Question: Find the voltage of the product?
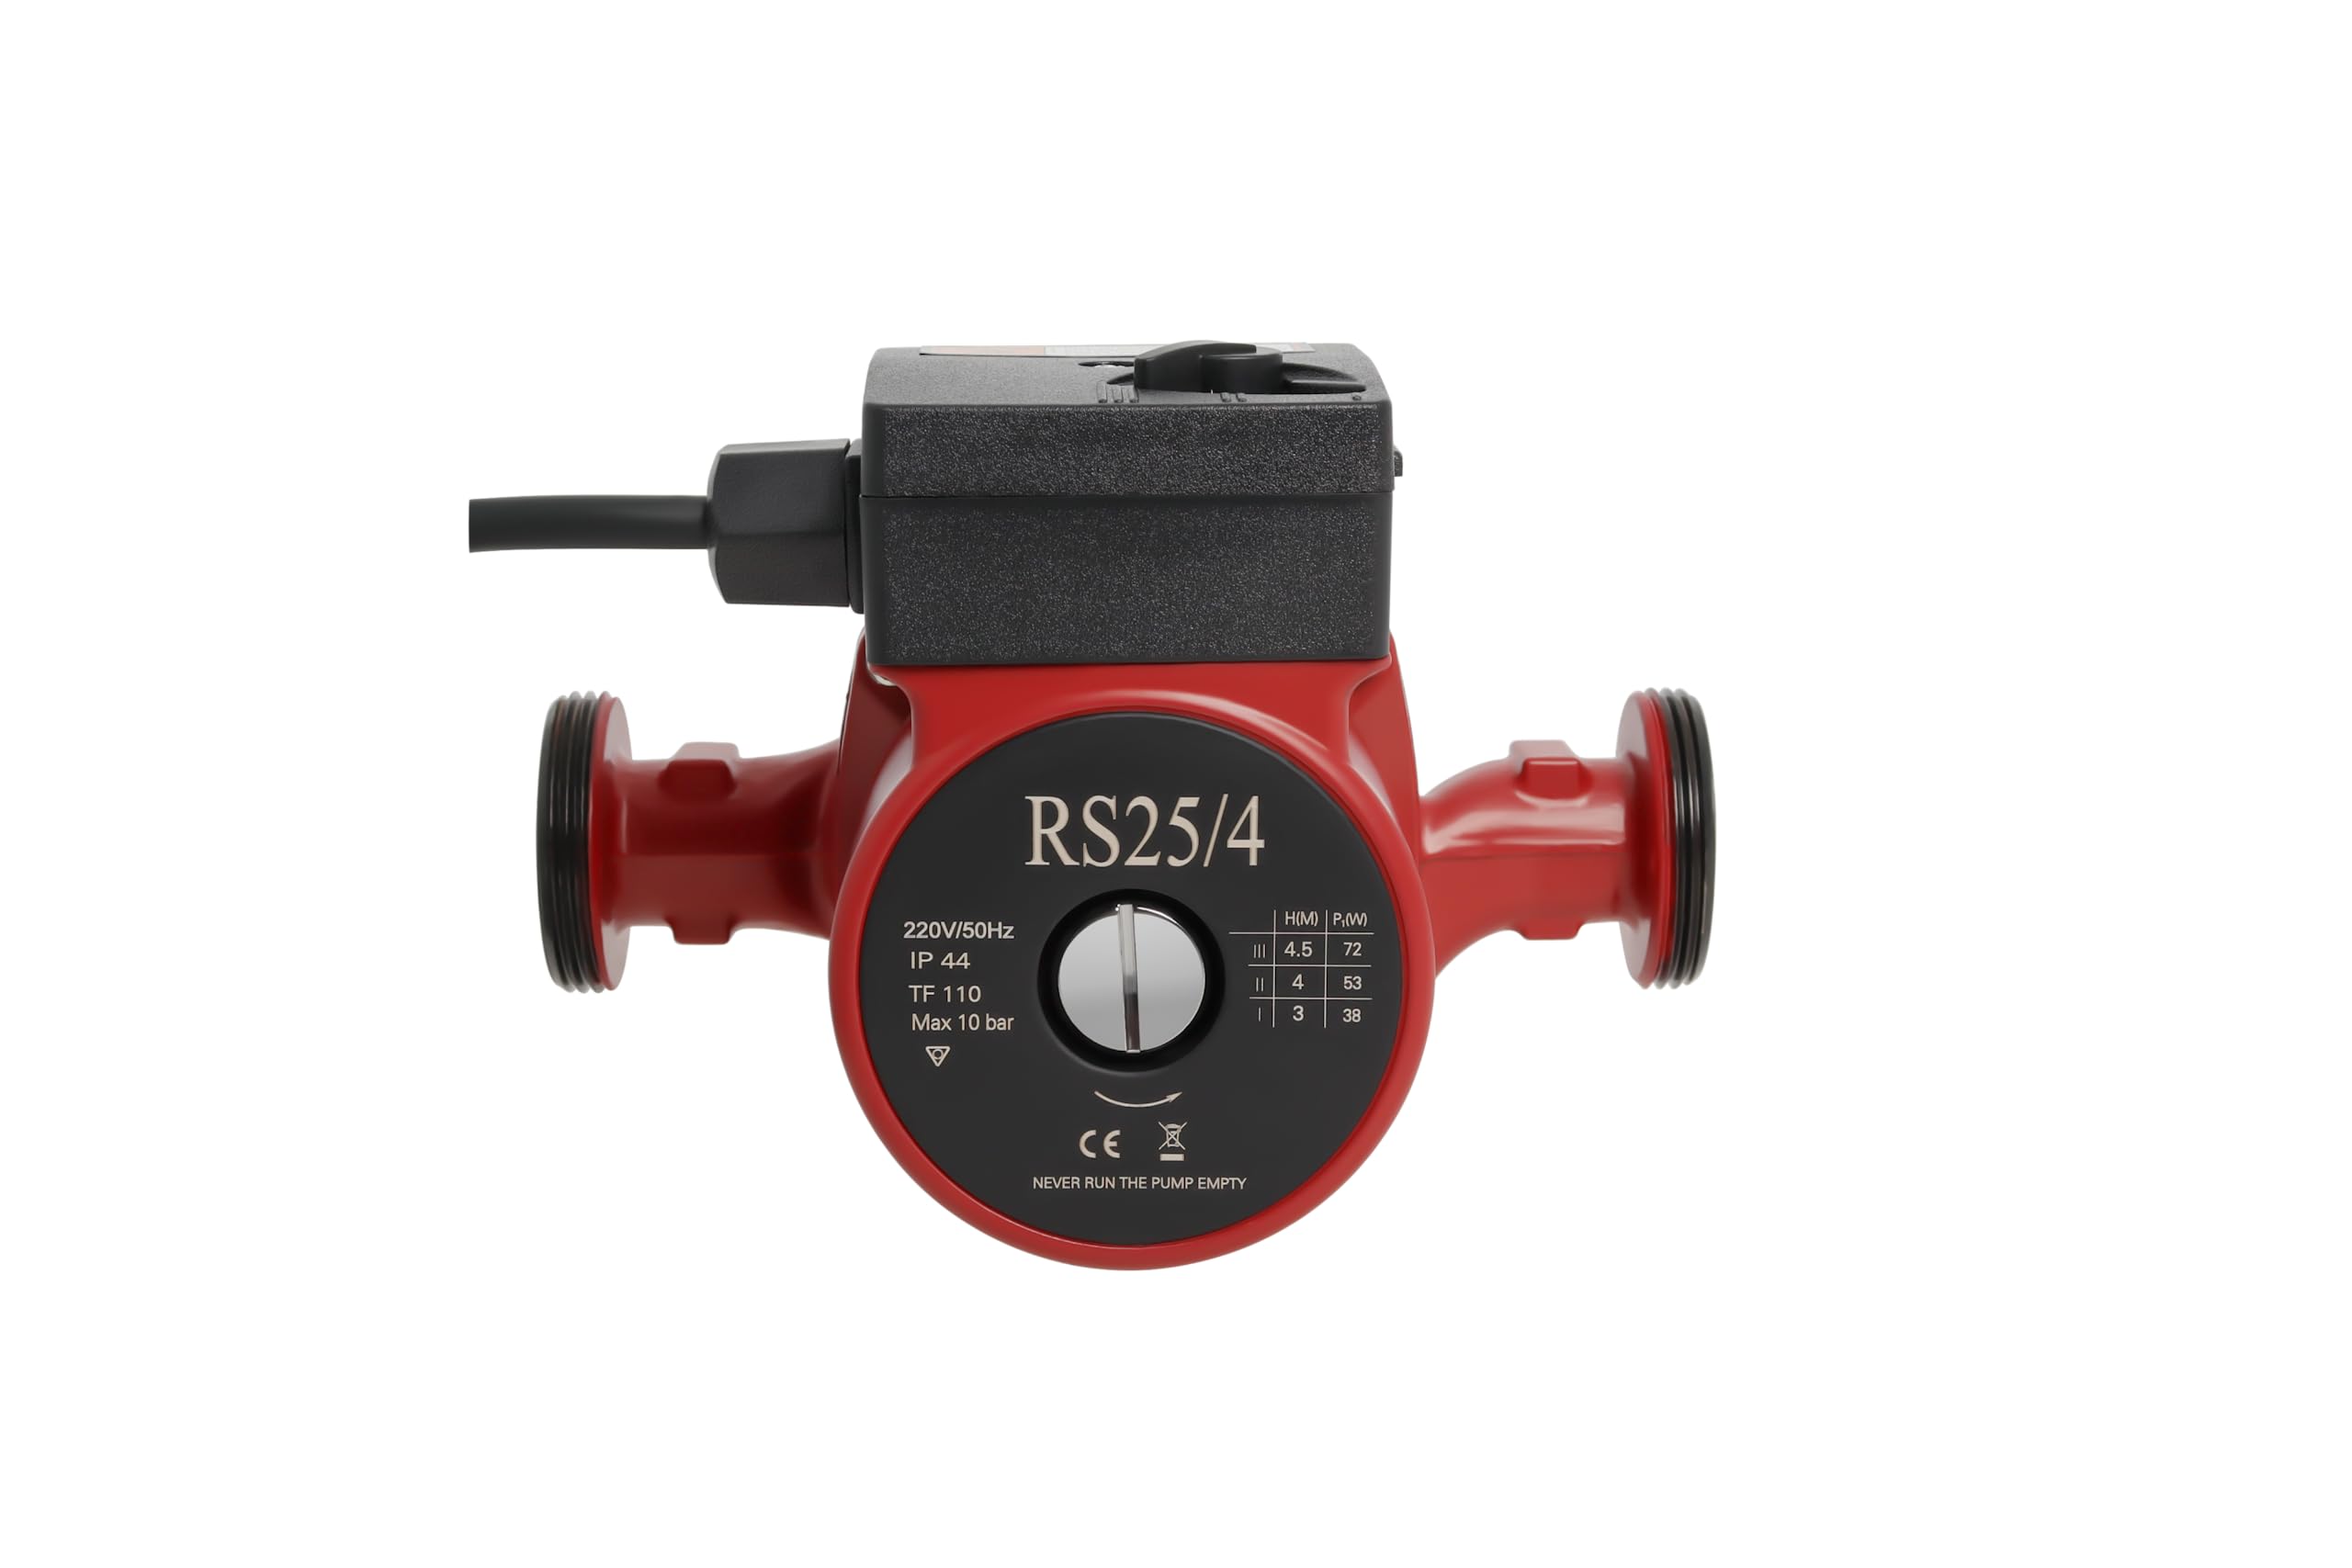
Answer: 220.0 volt